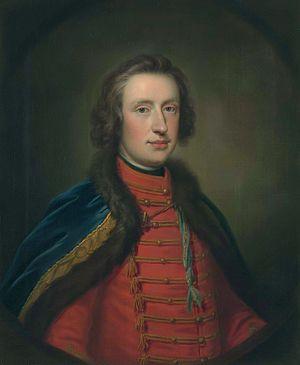
Francis Scott, comte de Dalkeith était un noble Écossais.